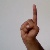
The image shows a hand gesture representing the letter 'D' in Indian Sign Language.